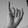
ASL letter: I